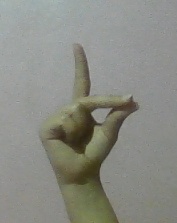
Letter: ta